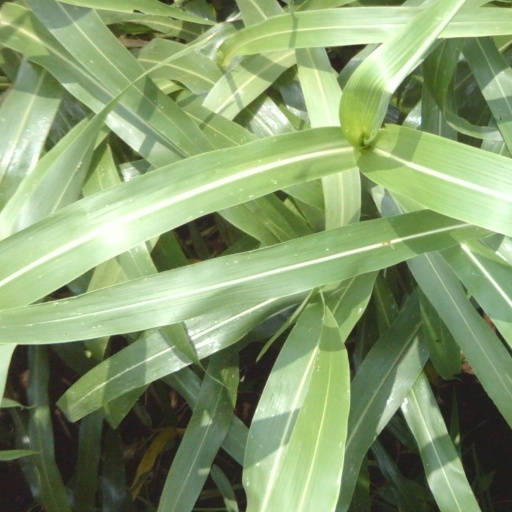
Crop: sorghum